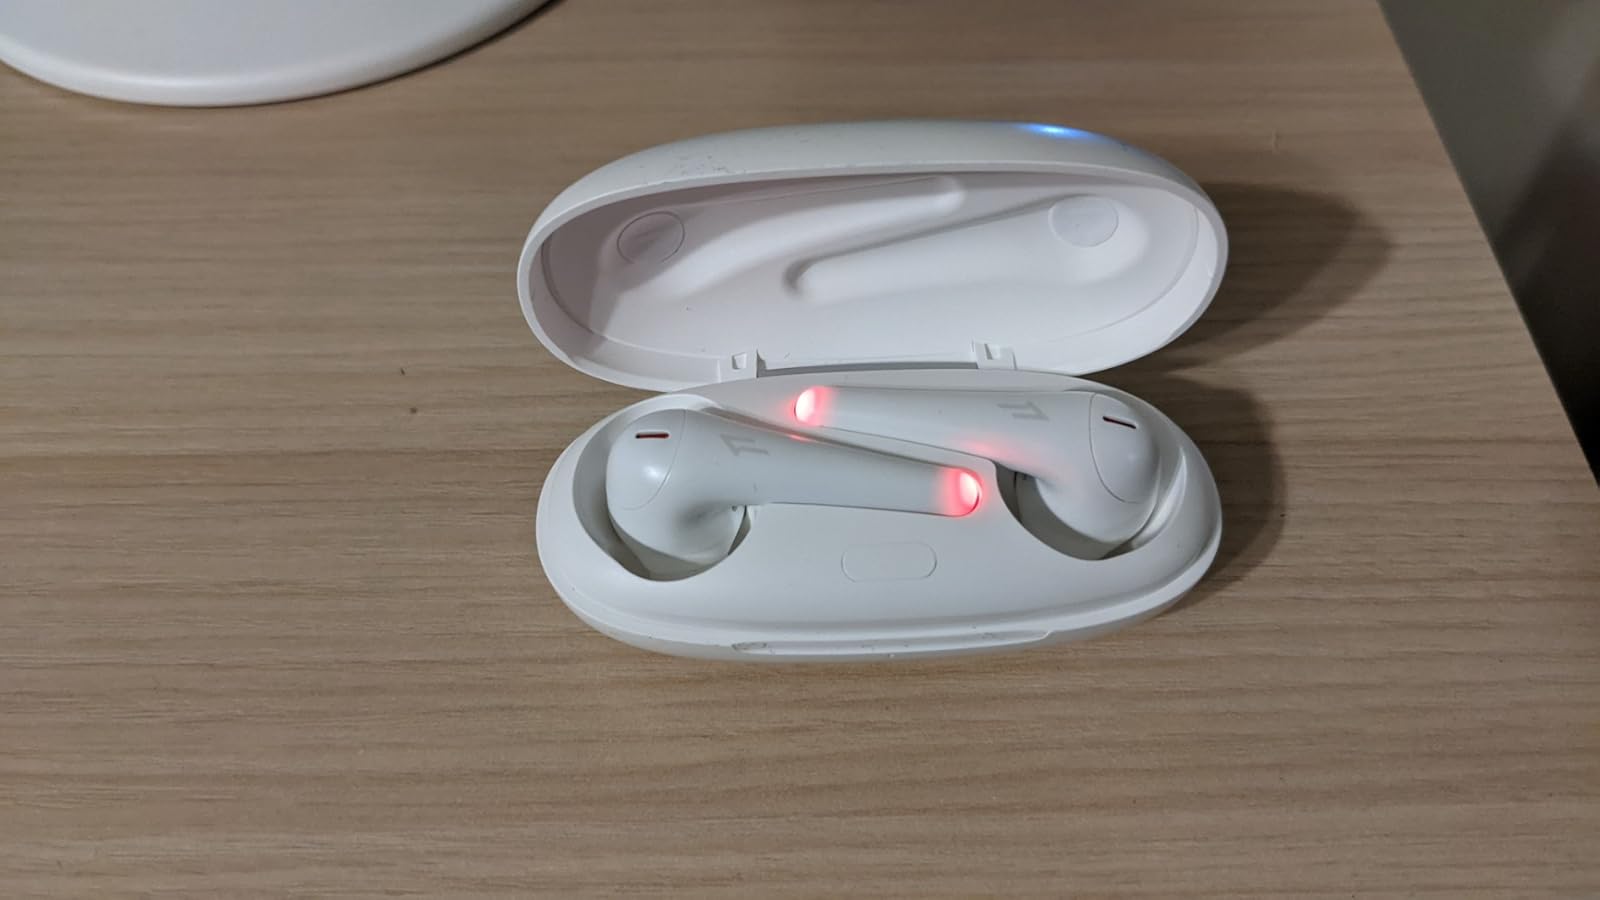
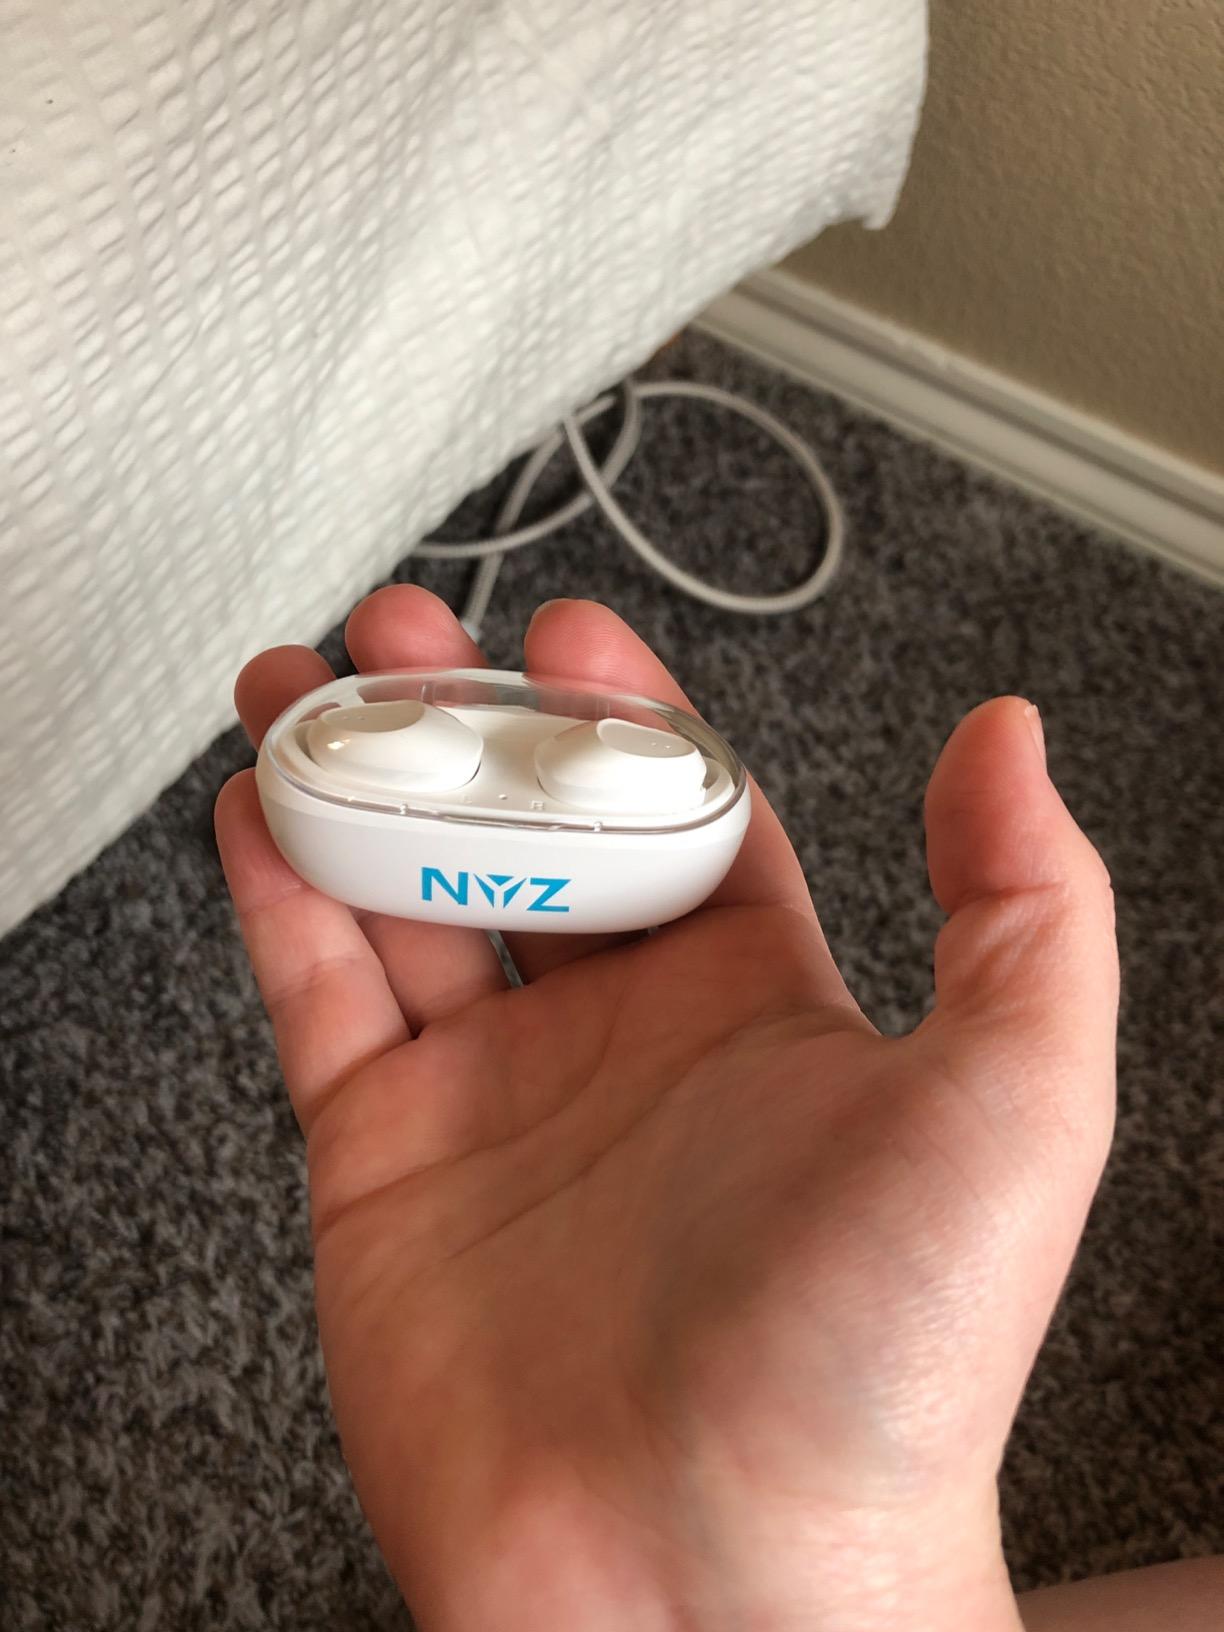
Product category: earbuds
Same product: no